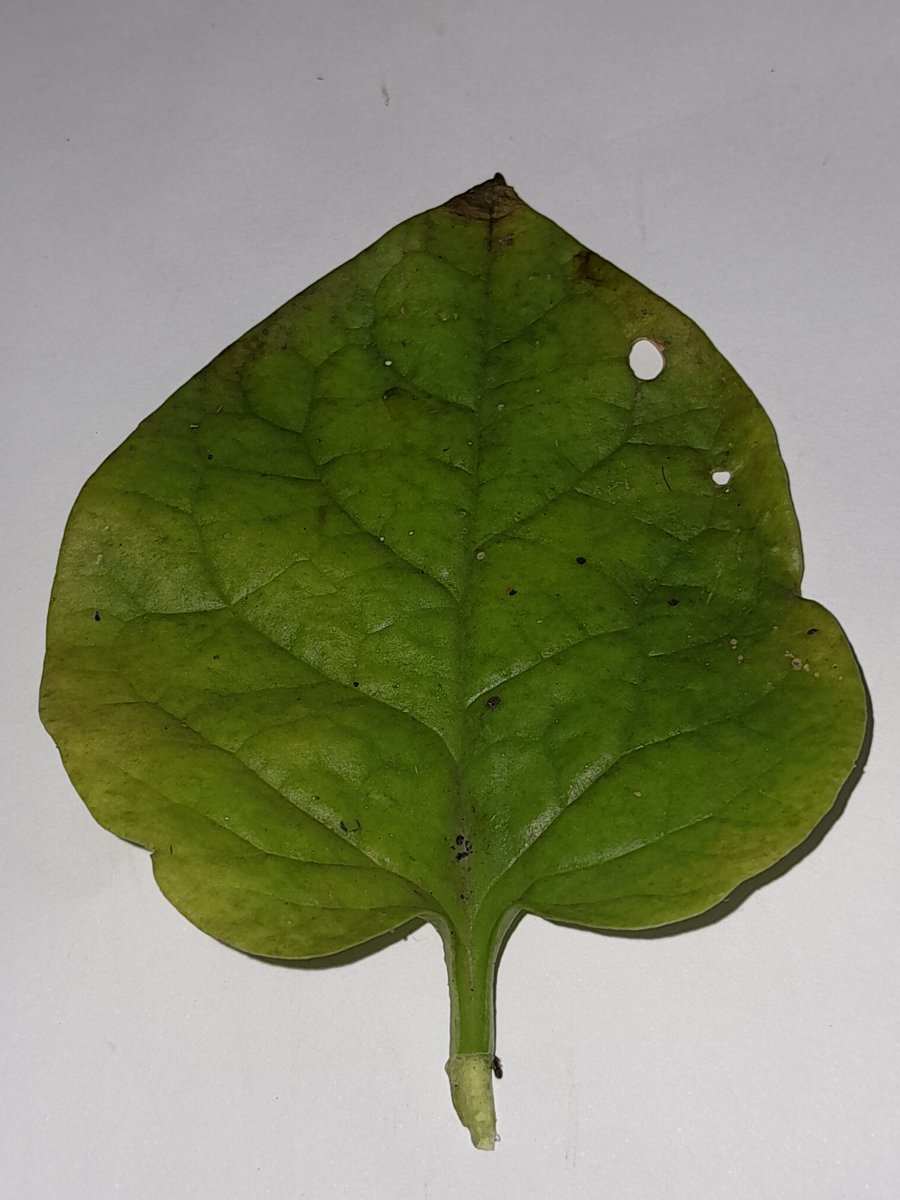
Label: Downy-Mildew